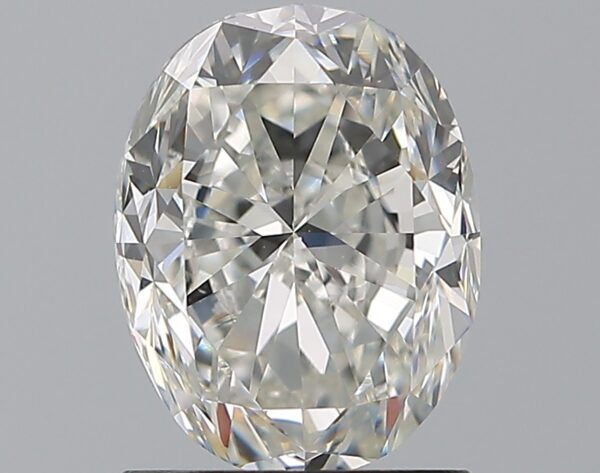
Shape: oval
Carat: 1.7
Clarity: VS1
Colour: F
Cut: FG
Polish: EX
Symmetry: GD
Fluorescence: ST
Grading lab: GIA
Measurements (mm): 8.01 x 6.19 x 4.4